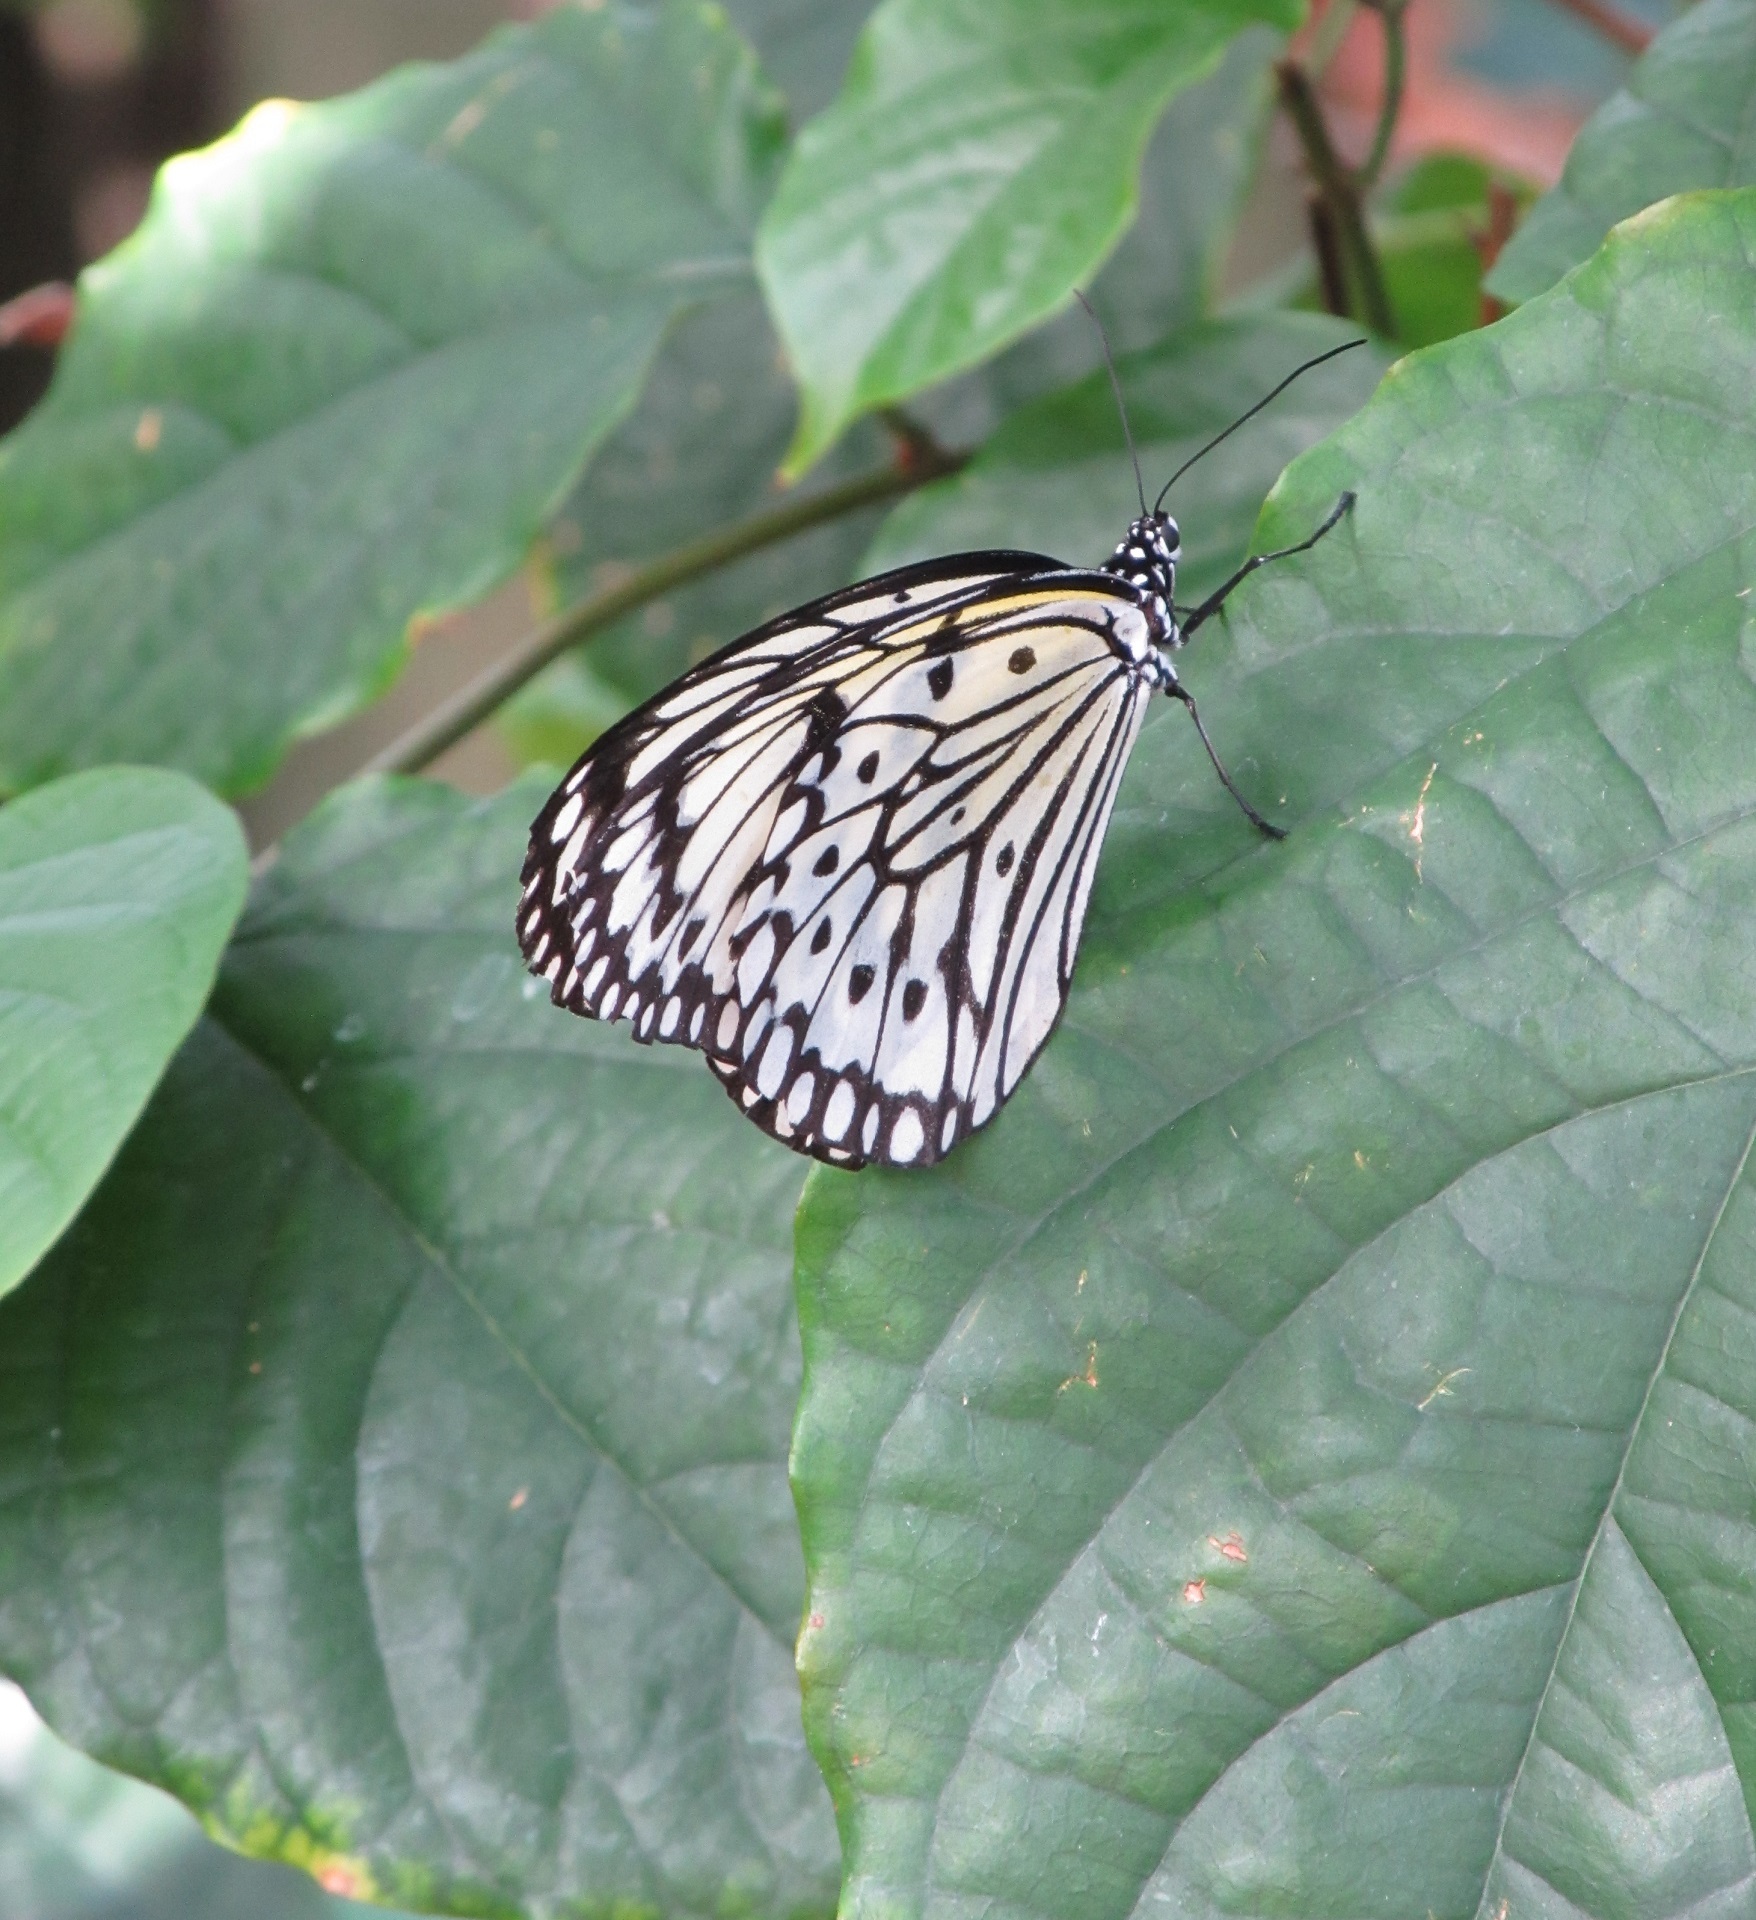
nature, wing, plant, white, leaf, flower, wildlife, green, insect, macro, botany, butterfly, black, colorful, fauna, invertebrate, close up, wings, delicate, macro photography, arthropod, paper kite, pollinator, moths and butterflies, lycaenid